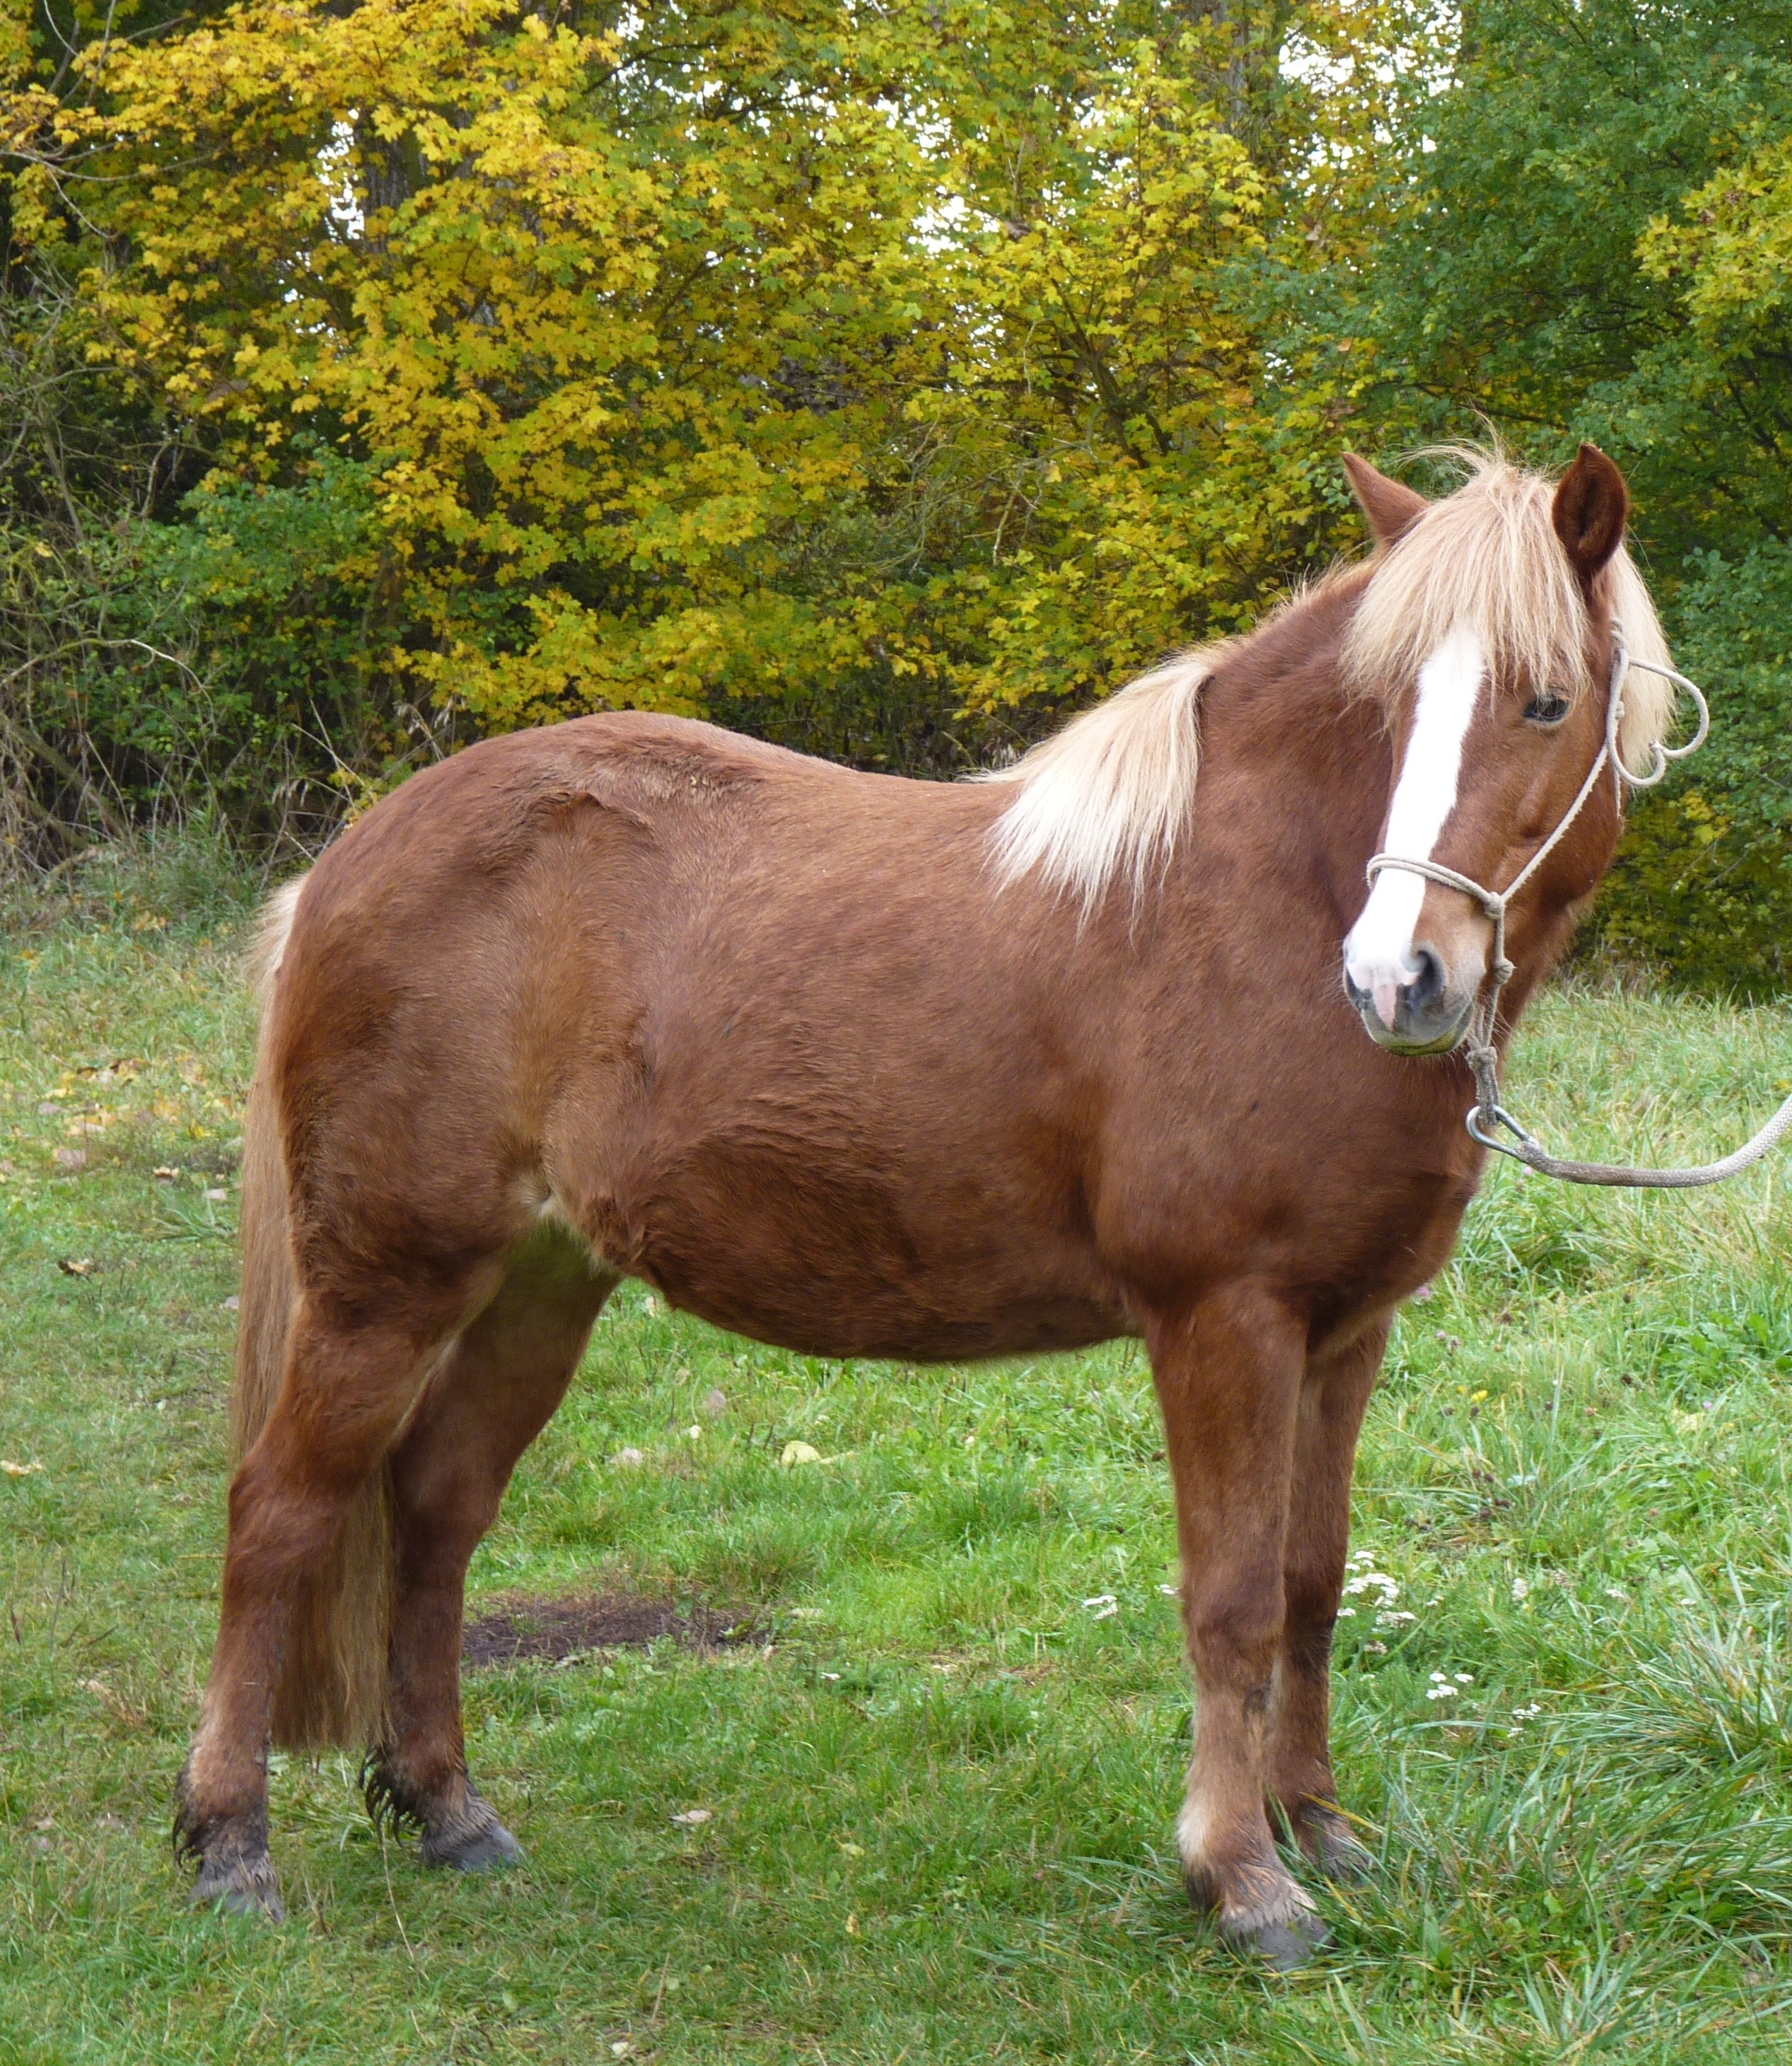
nature, meadow, animal, pasture, grazing, horse, mammal, stallion, mane, pony, vertebrate, mare, foal, wildlife photography, colt, iceland horse, pack animal, iceland pony, icelanders, small horses, horse like mammal, mustang horse